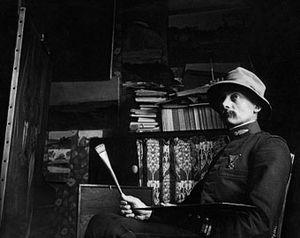
Portrait
Étienne Buffet, né à Paris le 5 juin 1866 et mort à Paris le 3 décembre 1948, est un artiste peintre français, de portraits, paysages et natures mortes.